Social network analysis

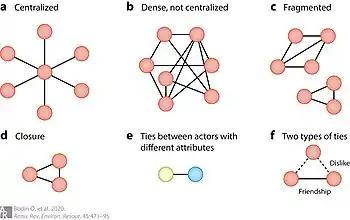
Different characteristics of social networks. A, B, and C show varying centrality and density of networks; panel D shows network closure, i.e., when two actors, tied to a common third actor, tend to also form a direct tie between them. Panel E represents two actors with different attributes (e.g., organizational affiliation, beliefs, gender, education) who tend to form ties. Panel F consists of two types of ties: friendship (solid line) and dislike (dashed line). In this case, two actors being friends both dislike a common third (or, similarly, two actors that dislike a common third tend to be friends).

Visual representation of social networks is important to understand the network data and convey the result of the analysis. Numerous methods of visualization for data produced by social network analysis have been presented. Many of the analytic software have modules for network visualization. The data is explored by displaying nodes and ties in various layouts and attributing colors, size, and other advanced properties to nodes. Visual representations of networks may be a powerful method for conveying complex information. Still, care should be taken in interpreting node and graph properties from visual displays alone, as they may misrepresent structural properties better captured through quantitative analyses.